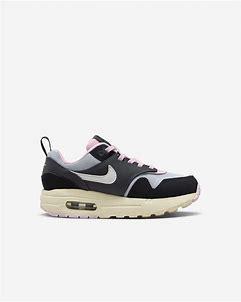
Brand: Nike
Model: Air Max 1 Easyon